Michel Corneille the Younger

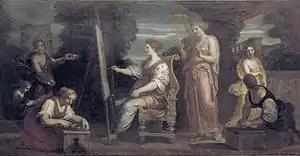
Michel Corneille the Younger, "Lala de Cyzique painting", Palace of Versailles, 1672

Corneille painted for the king at Versailles, Meudon, and Fontainebleau, and decorated in fresco many of the great Paris churches, notably Notre-Dame, the church of the Capuchins, and the chapel of Saint-Grégoire in the Invalides.